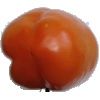
Label: Pepper Orange 1